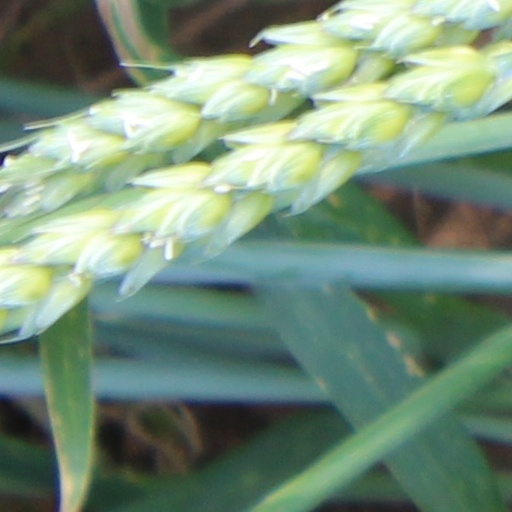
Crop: wheat